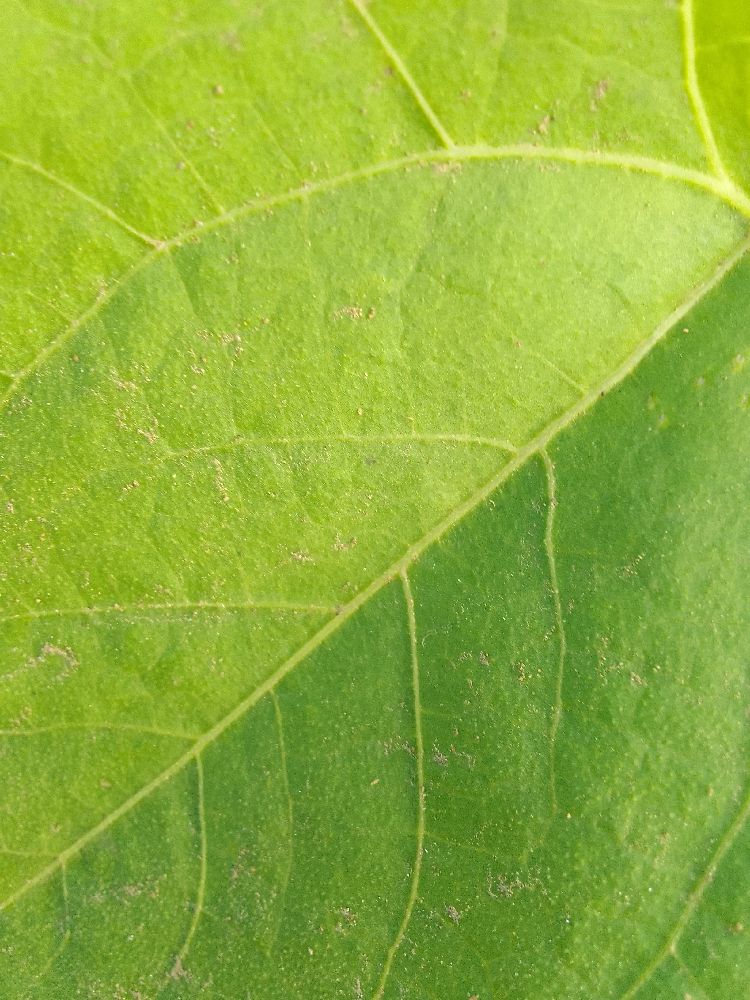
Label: healthy